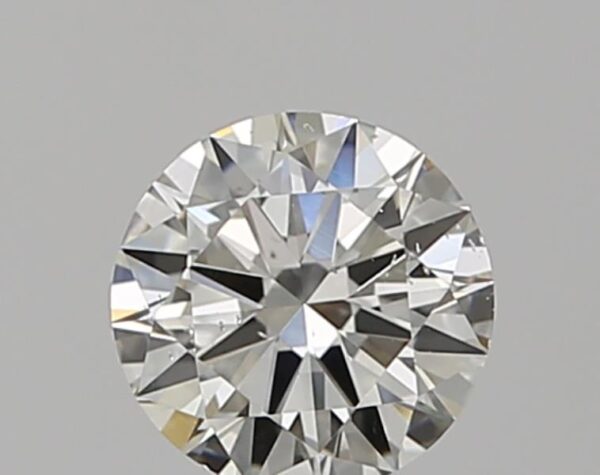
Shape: round
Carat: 0.5
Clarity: SI2
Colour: J
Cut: EX
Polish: EX
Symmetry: EX
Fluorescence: F
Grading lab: GIA
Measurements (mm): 5.12 x 5.15 x 3.05